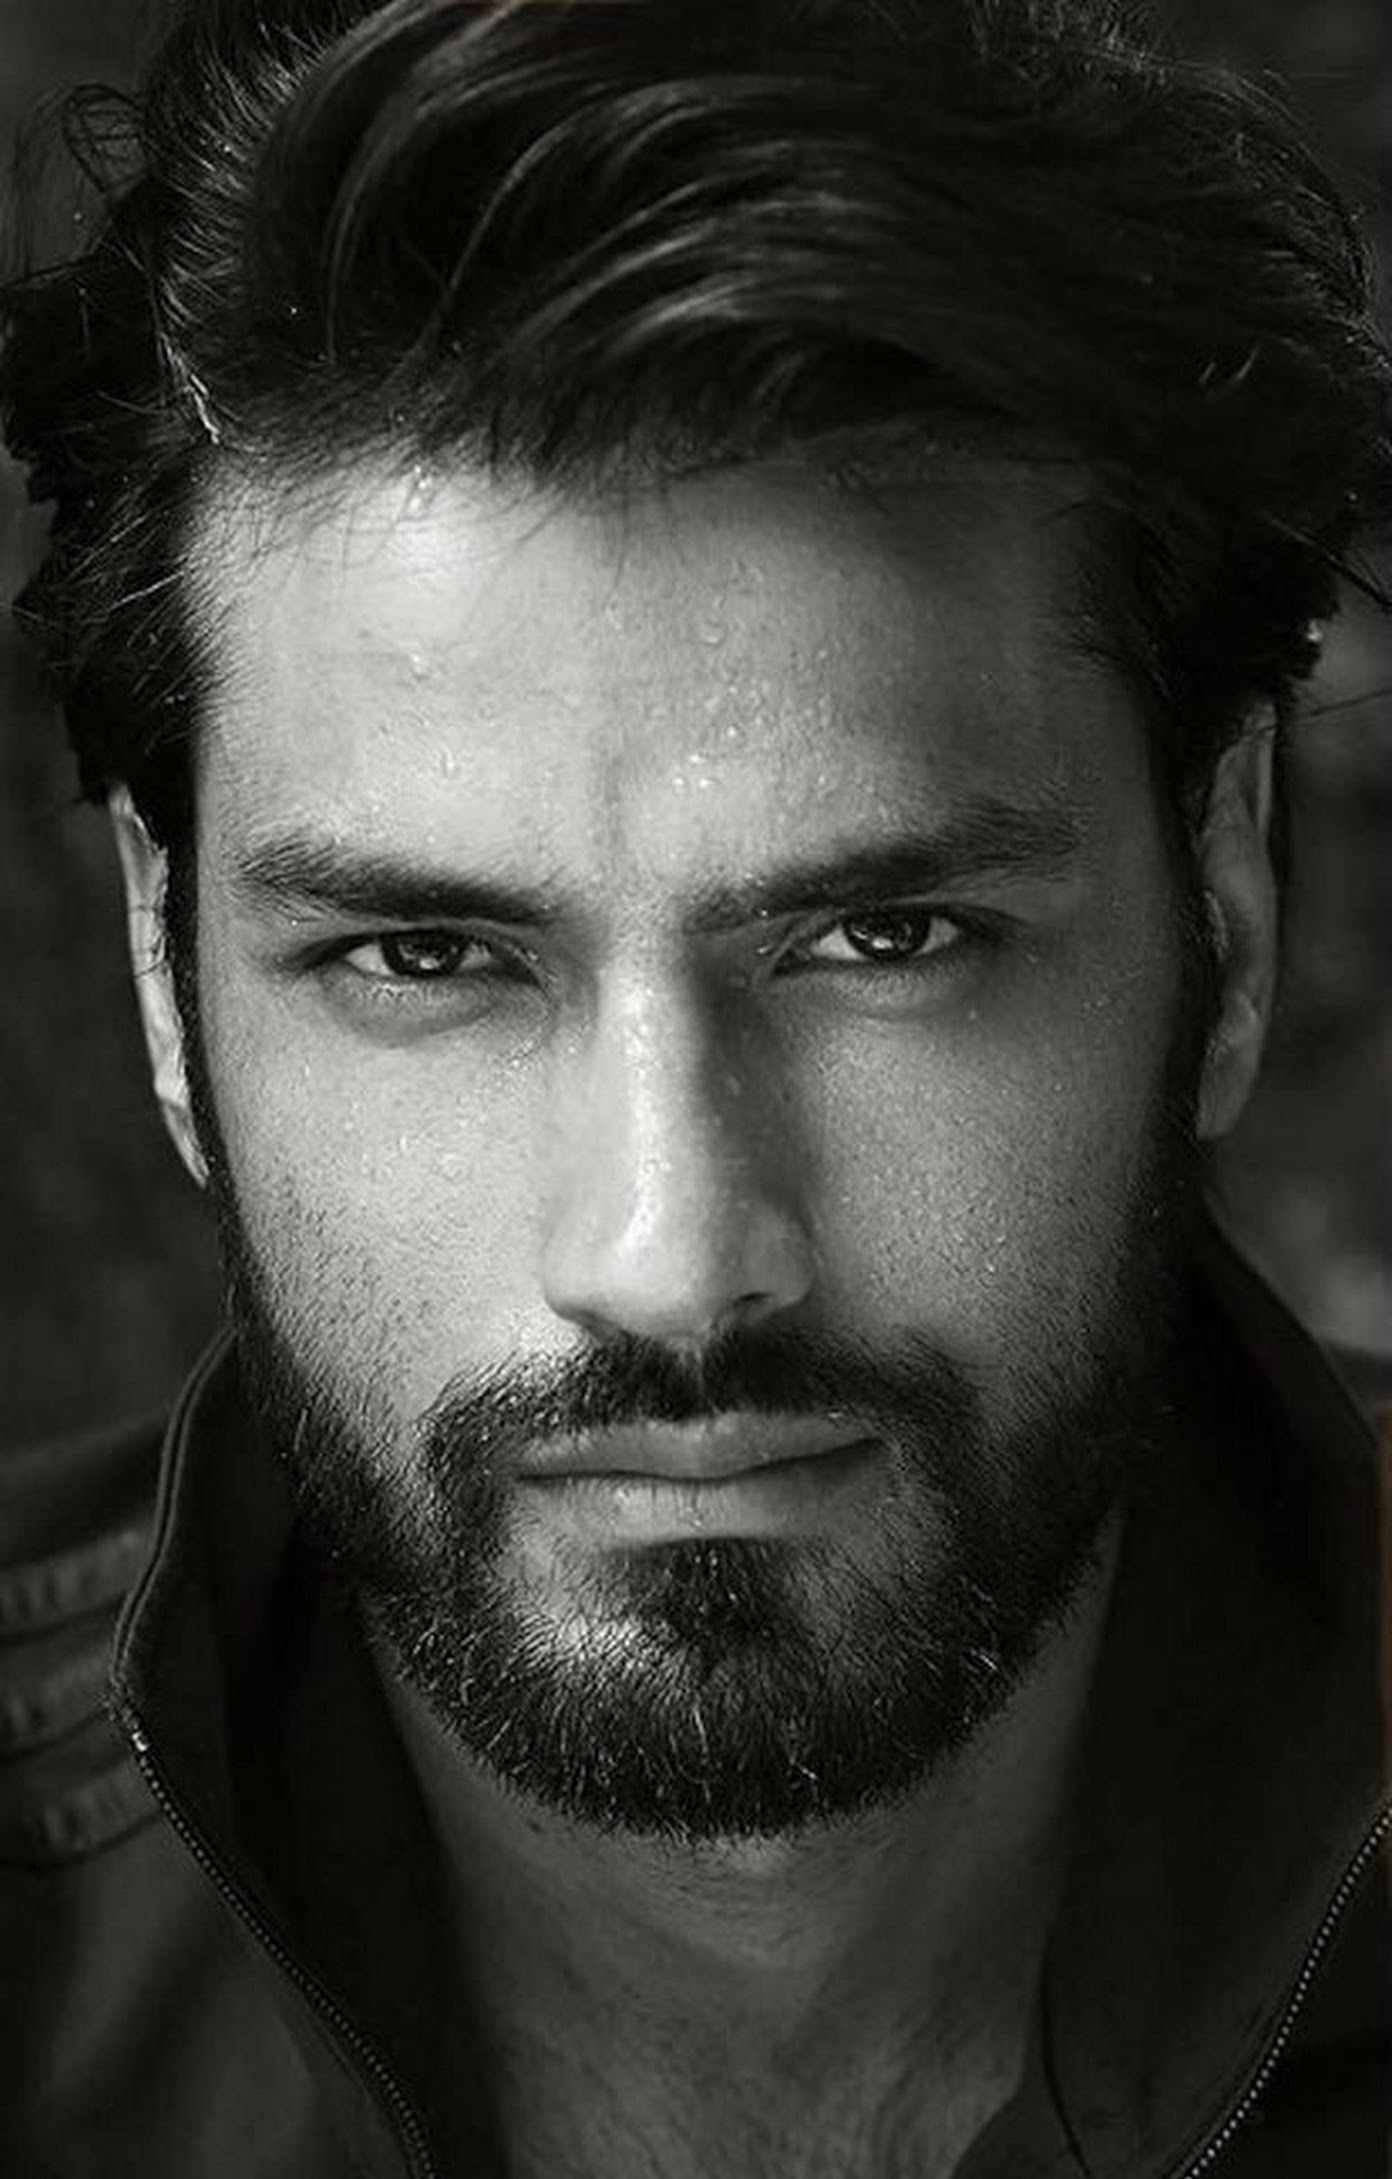
Portrait style: Real Portrait